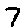
Label: 7